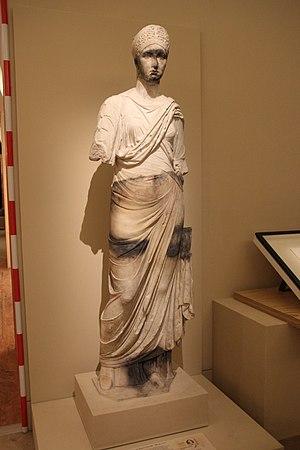
Sculpture of Vibia Sabina Carthage
Le Magenta est une frégate cuirassée de la Marine française lancée en 1861 à Brest et connue pour avoir fait naufrage avec sa cargaison en rade de Toulon, le 31 octobre 1875.